Chinese burial money

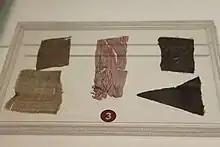
Silk funerary money discovered at Tomb No. 1 (the tomb of Xin Zhui) at the Mawangdui archaeological site in Changsha, Hunan

"Silk funerary money " has been uncovered in tombs and other burial sites dating to the Han dynasty period. Silk fabric was considered to be a valuable form of commodity in China during ancient and imperial times and bolts of silk could also be used as a type of currency because of its high market value. The Silk funerary money that was recovered from Tomb No. 1 (the tomb of Xin Zhui) at the Mawangdui archaeological site. The silk funerary money that was recovered from the Mawangdui site was moved to be on display at the Hunan Provincial Museum, as of March 2015.